History of Cornell University

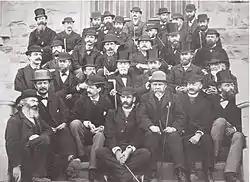
Cornell faculty in 1882.

Cornell University officially opened on October 7, 1868, with inaugural ceremonies held in Ithaca. On the day prior, prospective students sat for entrance examinations. A total of 412 were admitted, making it the largest entering class at any American university at the time. During the opening ceremonies, Ezra Cornell addressed the assembled audience, expressing his hope "to combine practical with liberal education," and serve "the poor young men and the poor young women of our country." He also offered the guiding ideal that would later become the university’s motto: "I would found an institution where any person can find instruction in any study."